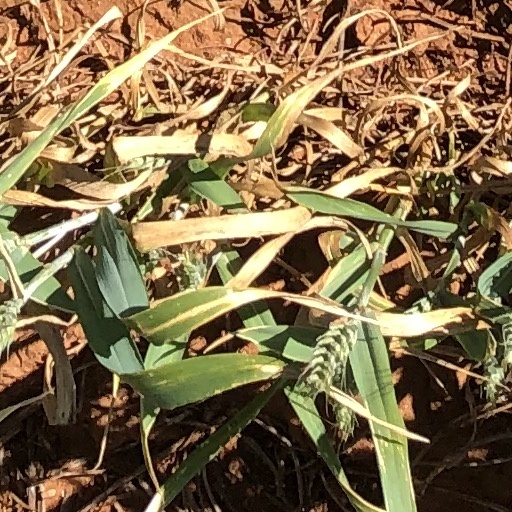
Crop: wheat